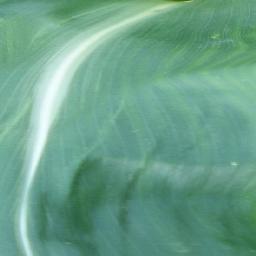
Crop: corn
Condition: (maize)_healthy